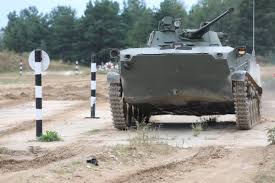
Label: BMD